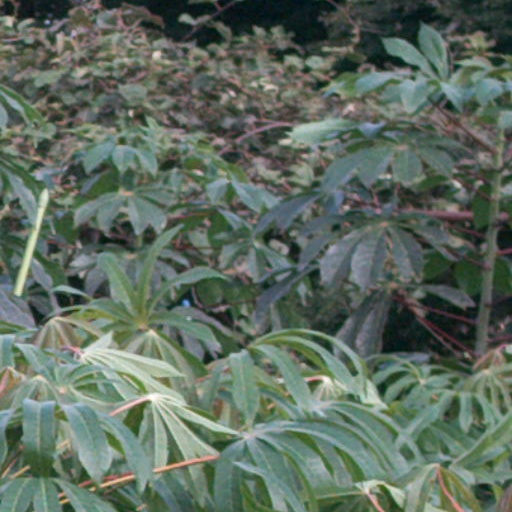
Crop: cassava